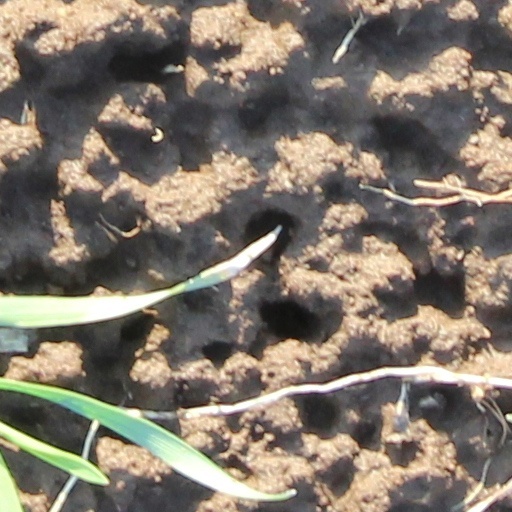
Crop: wheat